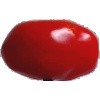
Label: Tomato 2